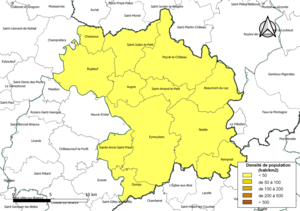
Carte des densités de population (millésimée 2016) des communes de la Communauté de communes des Portes de Vassivière, département de la Haute-Vienne, France. Composition au 1er janvier 2019.
La communauté de communes du Pays des Portes de Vassivière est une communauté de communes française, située dans le département de la Haute-Vienne, en région Nouvelle-Aquitaine.